Great Qing Treasure Note

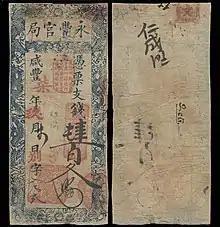
A privately produced banknote from Fujian of 400 "wén" issued in the year Xianfeng 7 (1857), in this year the Great Qing Treasure Note banknotes were worth only half of their nominal value when exchanged with these private banknotes.

Both the Hubu Guanpiao tael notes and Great Qing Treasure Note cash notes did not enjoy market preference because of their high nominal value: the lowest denomination Great Qing Treasure Note cash note had a nominal value of 500 "wén", while the daily income in the period of 1853 to 1860 for an unskilled Chinese labourer was approximately 93 to 255 metropolitan cash (Jingqian).